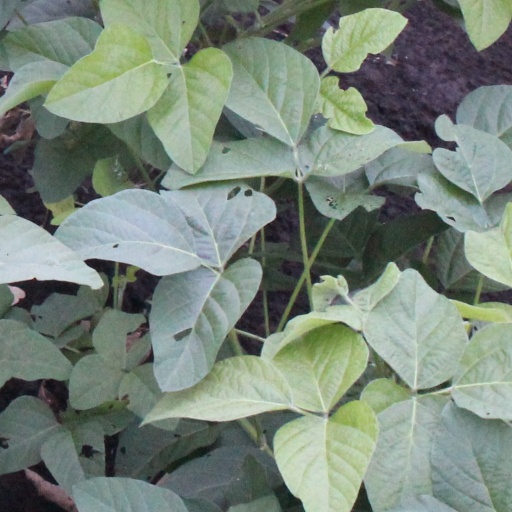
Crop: soybean